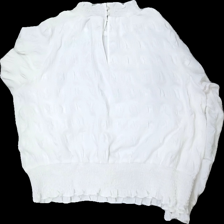
View: back
Type: Top
Category: Ladies
Brand: Isolde
Colors: White
Material: 100% polyester
Pattern: Transparent
Cut: Turtle neck
Size: XXL
Season: All
Stains: Minor
Damage: smuts fläck
Damage location: middle center
Damage 2: smuts fläckar
Damage 2 location: bottom right
Price range: <50
Recommended usage: Export
Description: tröja